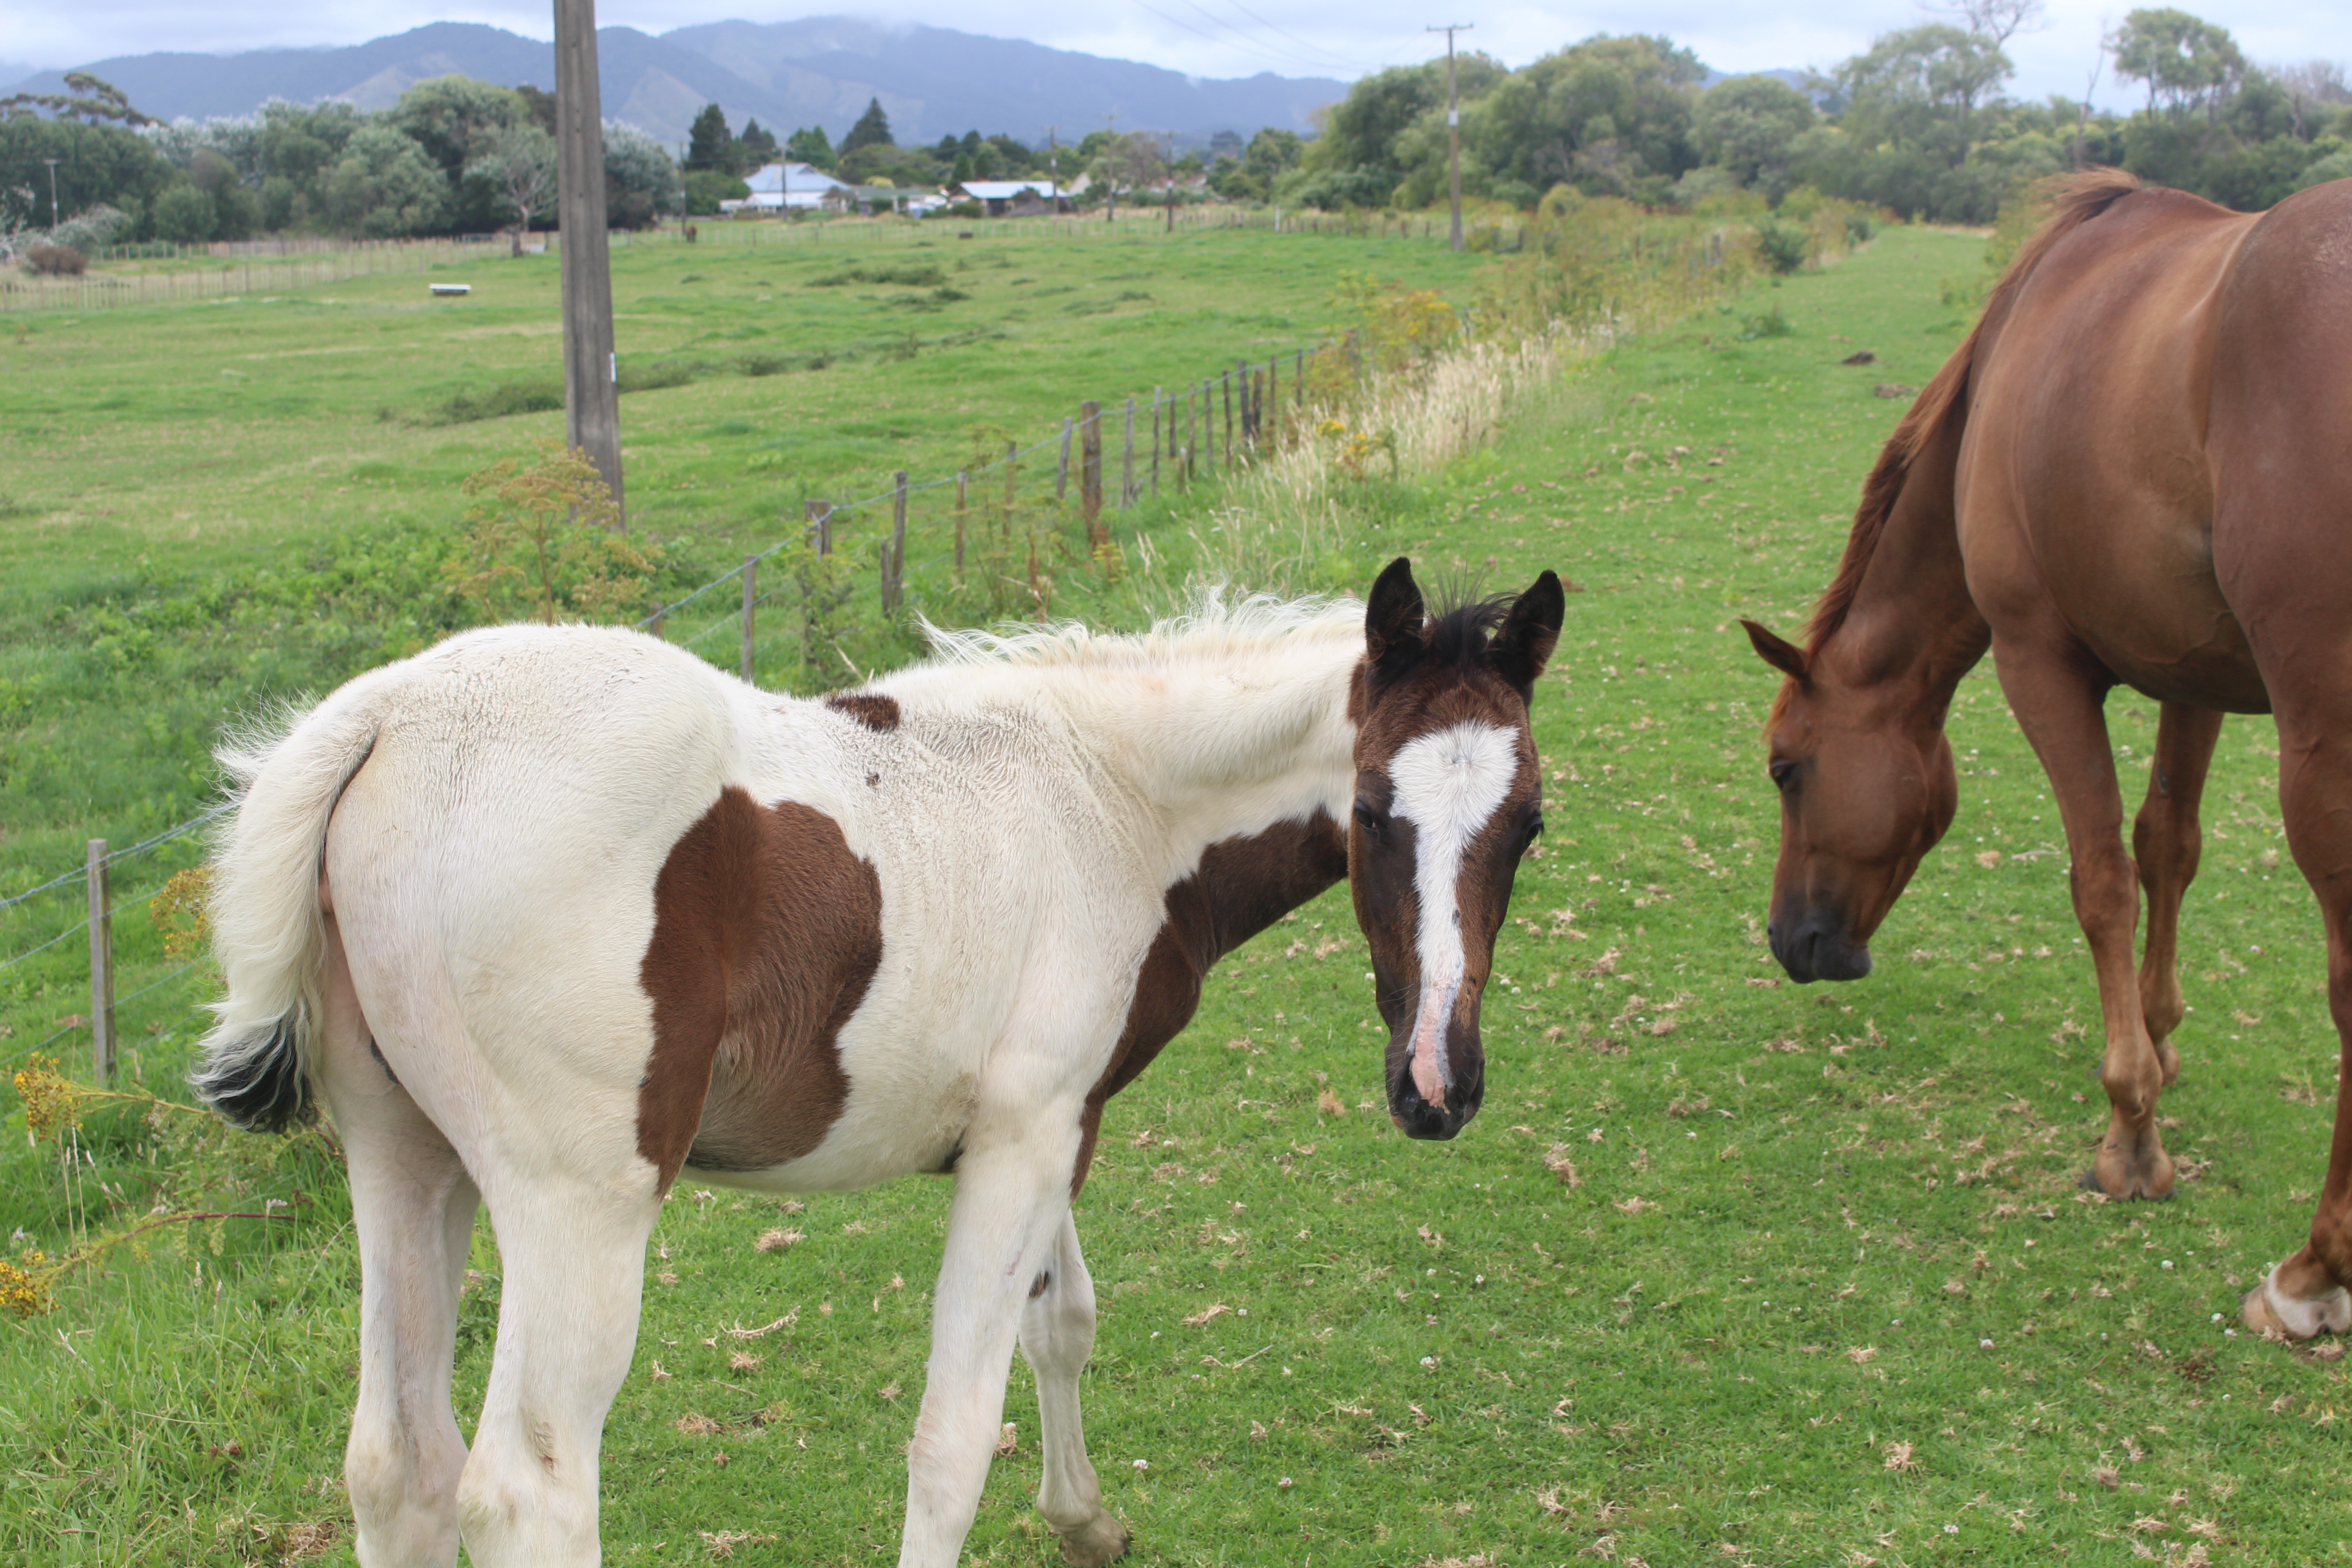
landscape, nature, wilderness, meadow, travel, green, herd, pasture, grazing, ranch, horse, holiday, mammal, stallion, mane, close, fauna, horses, mountains, grassland, animals, new zealand, vertebrate, mare, foal, colt, north island, pack animal, opotiki, trail riding, horse like mammal, mustang horse, endurance riding